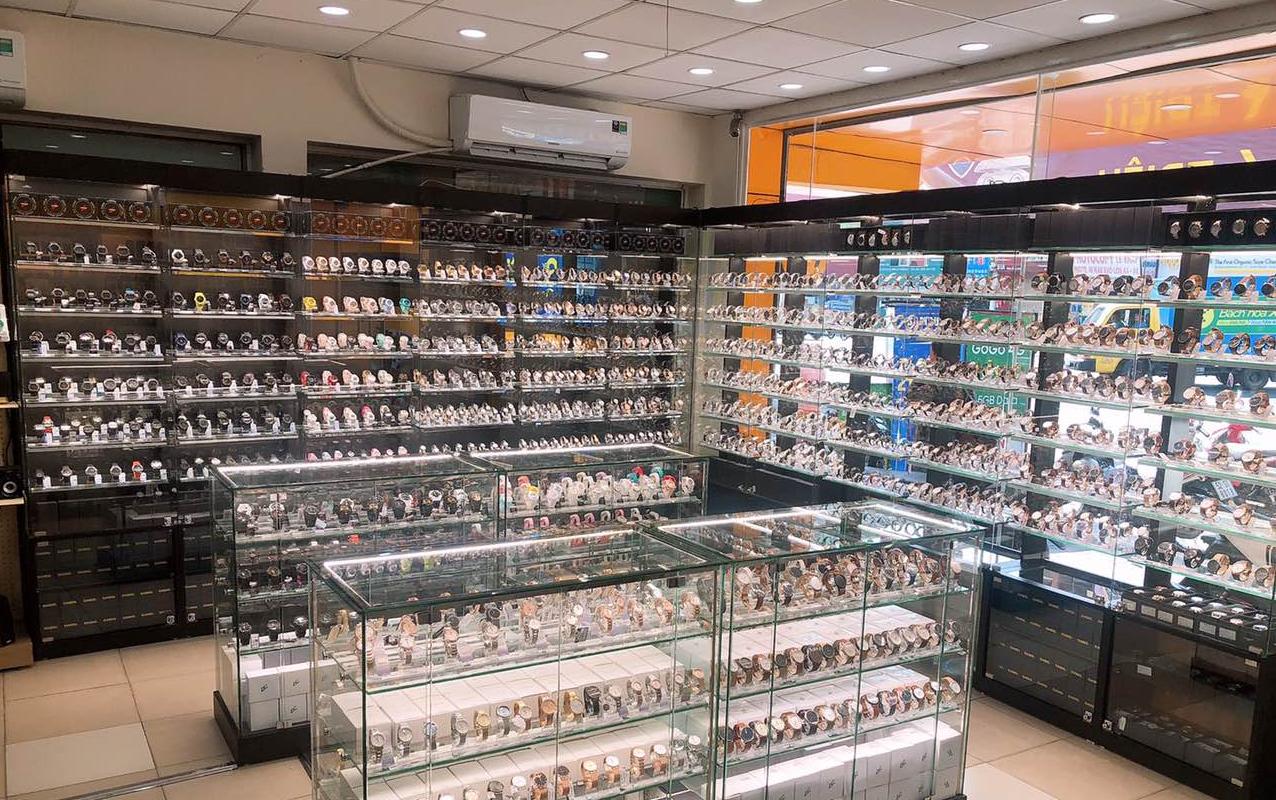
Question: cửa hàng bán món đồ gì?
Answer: cửa hàng bán đồng hồ